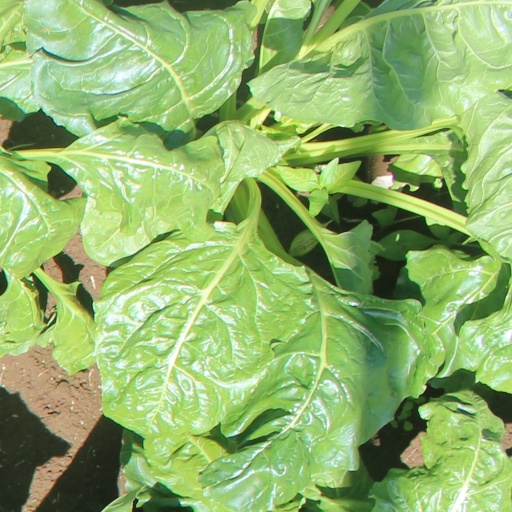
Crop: sugar beet